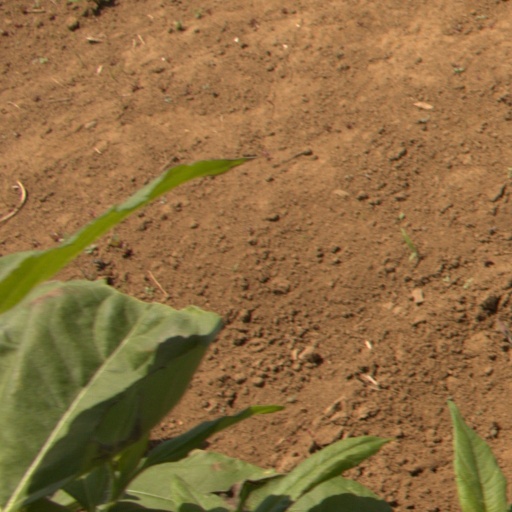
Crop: Jerusalem artichoke